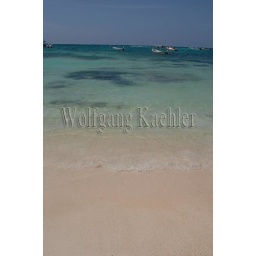
Mexico, yucatan peninsula, near cancun, riviera maya, akumal, white sand beach